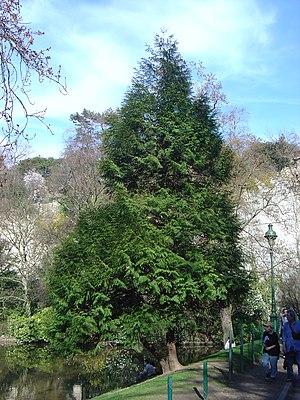
Les provinces et territoires du Canada ont pour emblèmes des drapeaux et des armoiries ainsi que des plantes ou animaux emblématiques.